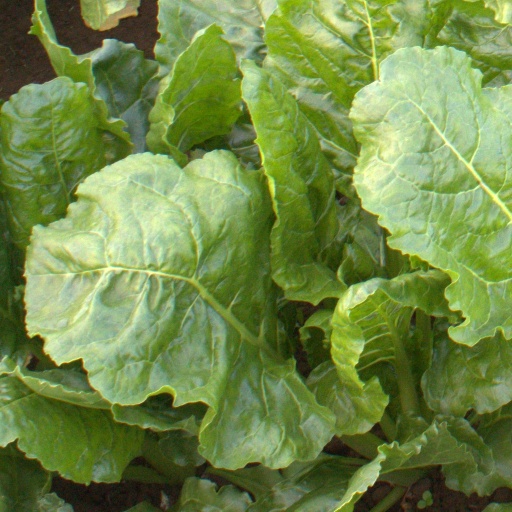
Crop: sugar beet